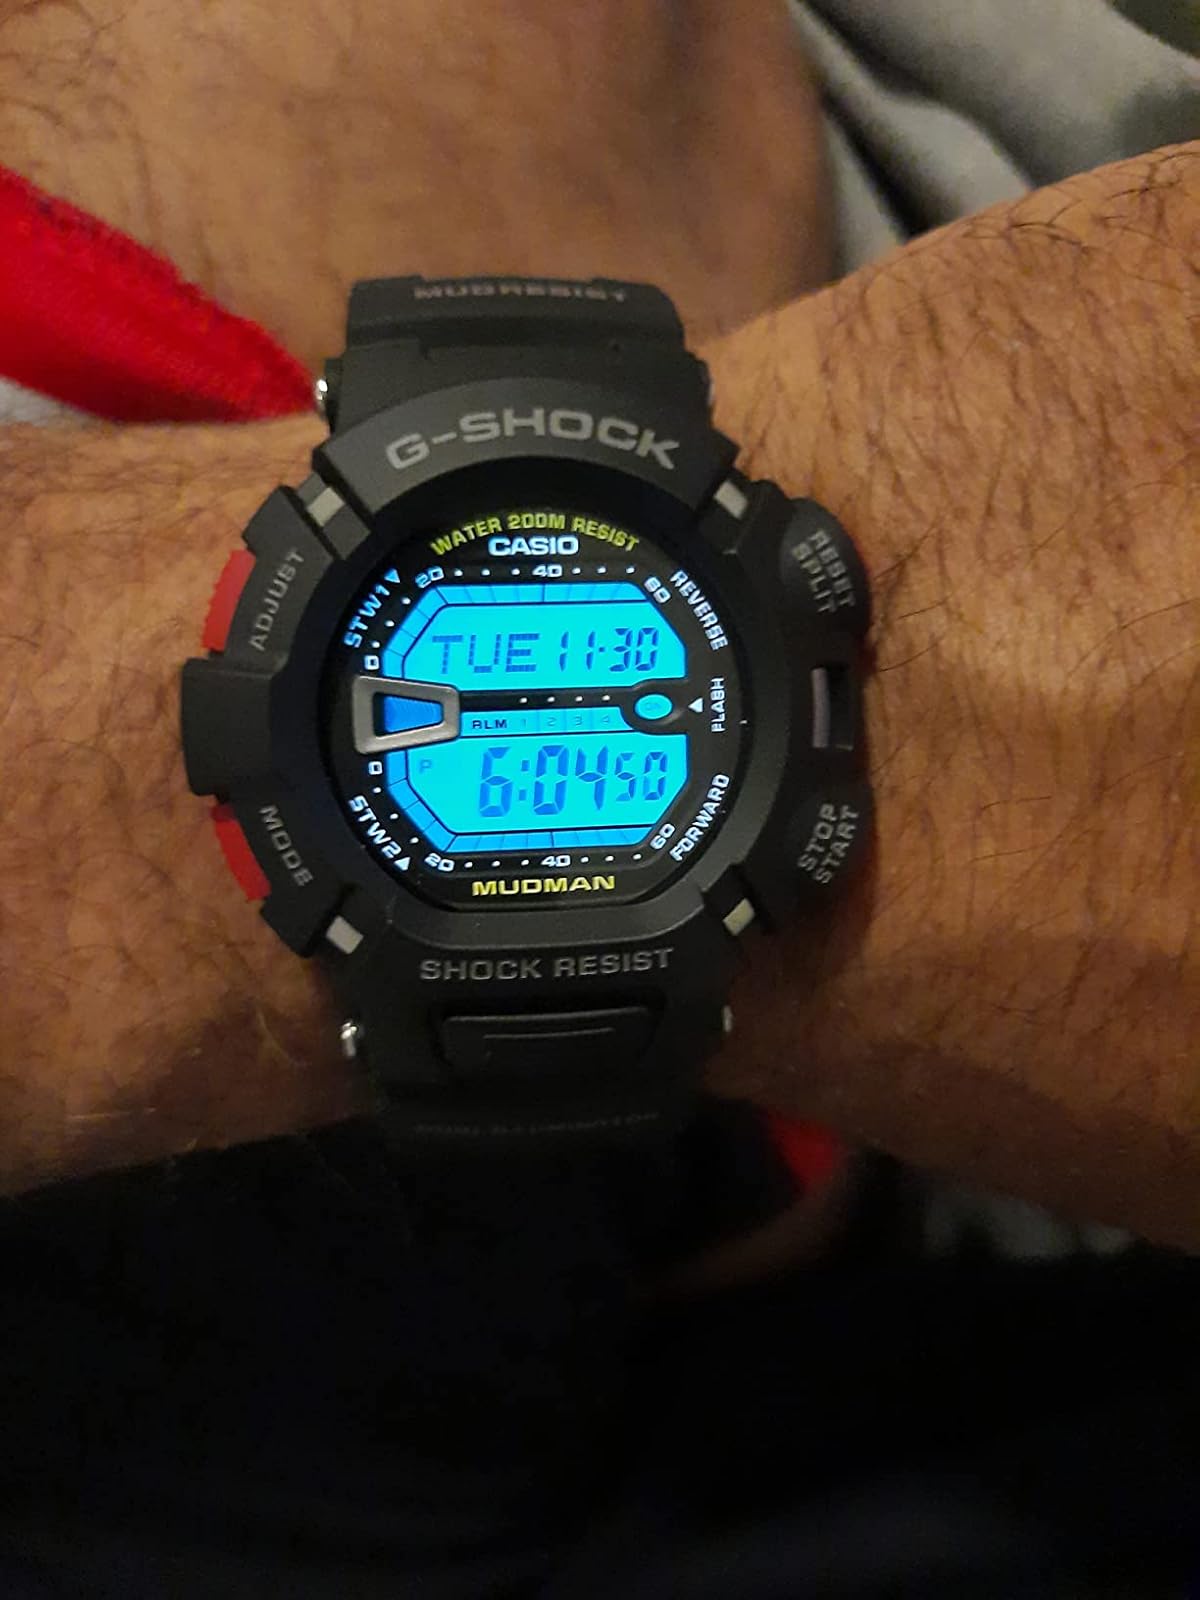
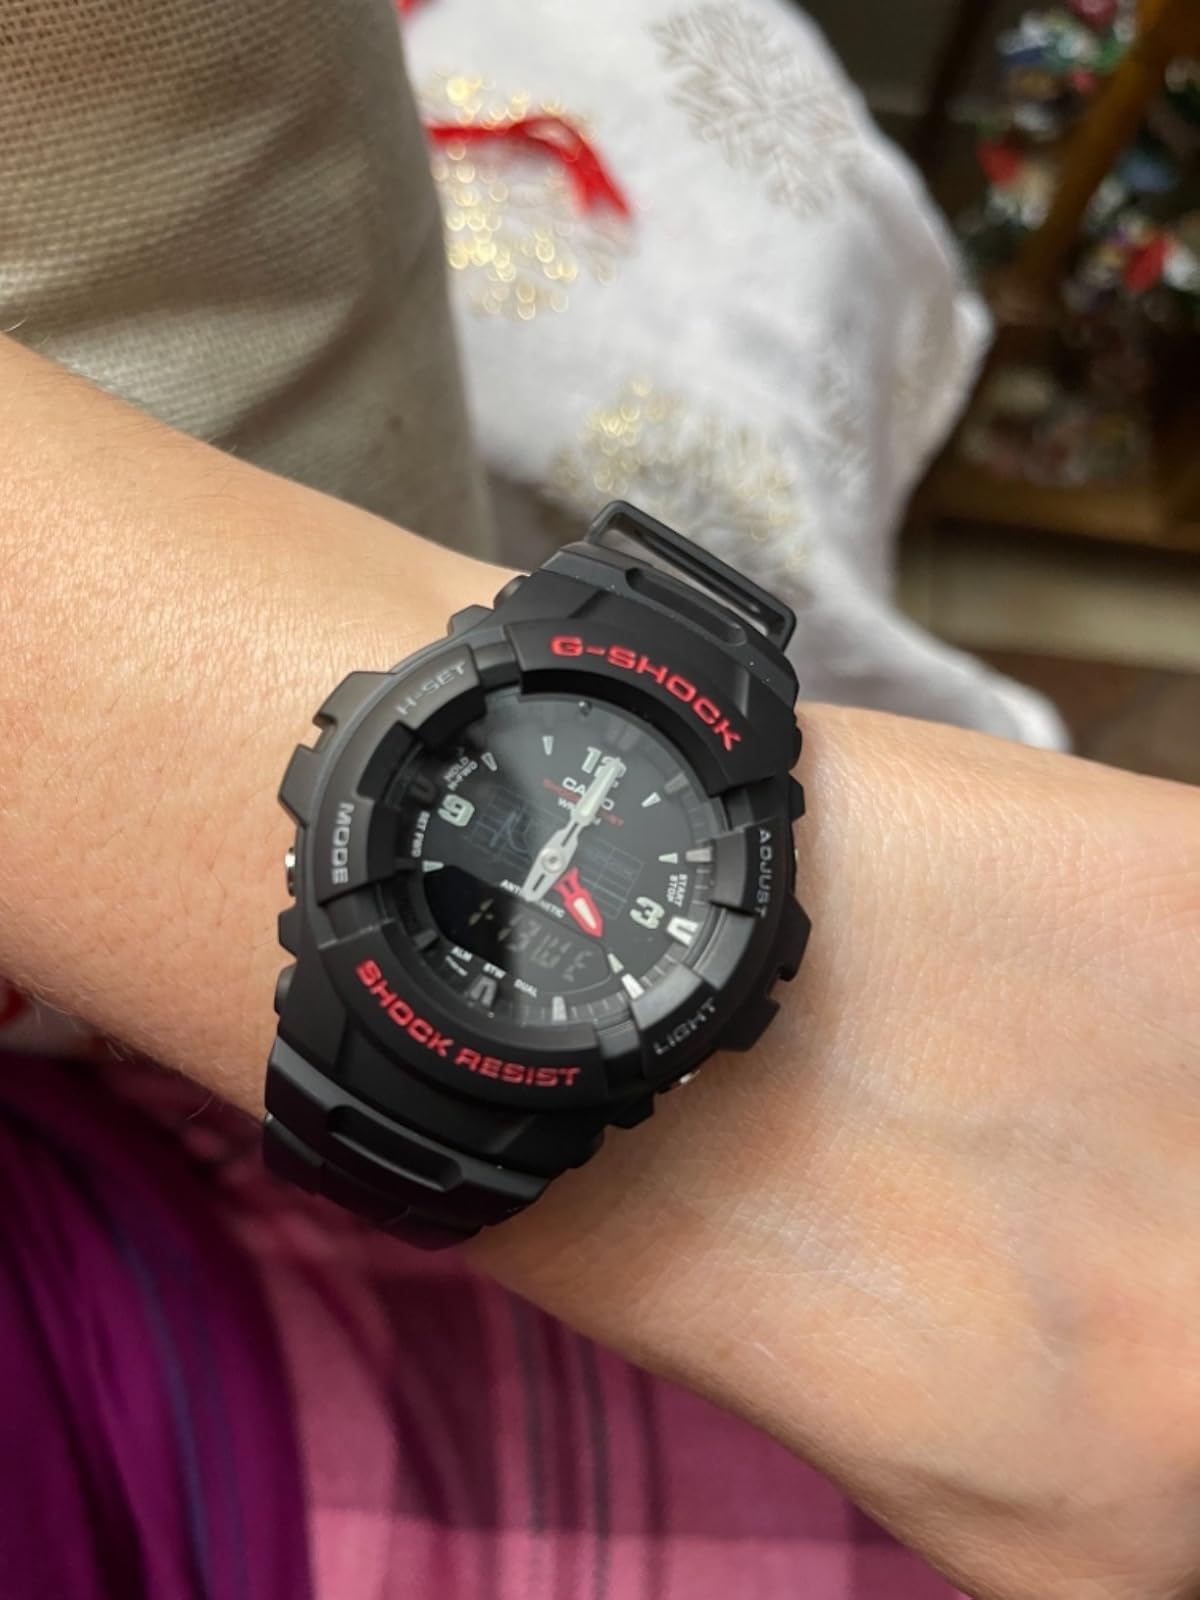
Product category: accessories_watch
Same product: no